Peter Merian

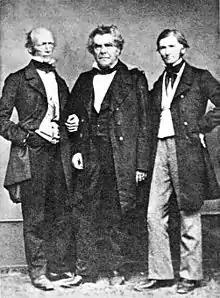
From the right: Arnold Escher von der Linth, Peter Merian and Oswald Heer (daguerreotype).

Known for his scientific investigations of Jura Mountains, he also conducted extensive geological research of the Black Forest, and performed comparison studies of the Germanic and Alpine Triassic stages. During his career, he amassed an impressive collection of fossils, and is credited for developing a classification schema for ammonites. In addition, he made contributions in the fields of meteorology and glaciology.